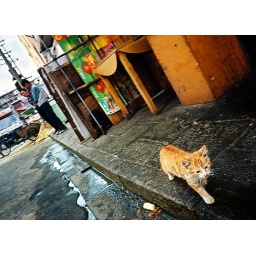
a brown mutt of a stray cat strolls down the street in the old town of shanghai as two men look on